La Belle Histoire

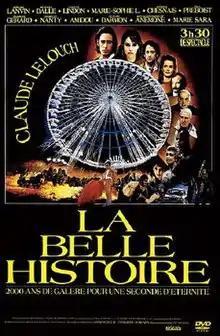
Original French theatrical poster

La Belle Histoire (1992) is a French film directed by Claude Lelouch, featuring Gérard Lanvin and Béatrice Dalle.